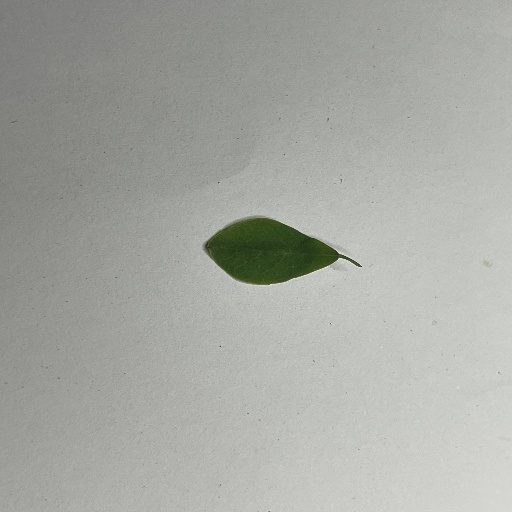
Species: Sojina
Leaf condition: Bacterial Spot